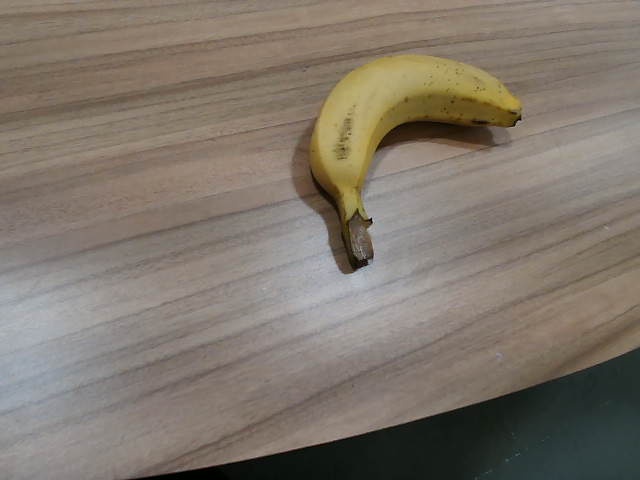
Label: Ripe_Banana